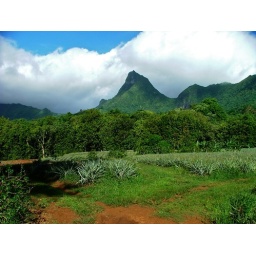
A Flickr Classique... The Rotui mount in the crater of Moorea is full of flavours from the Royal Painapo pineapple plantation.